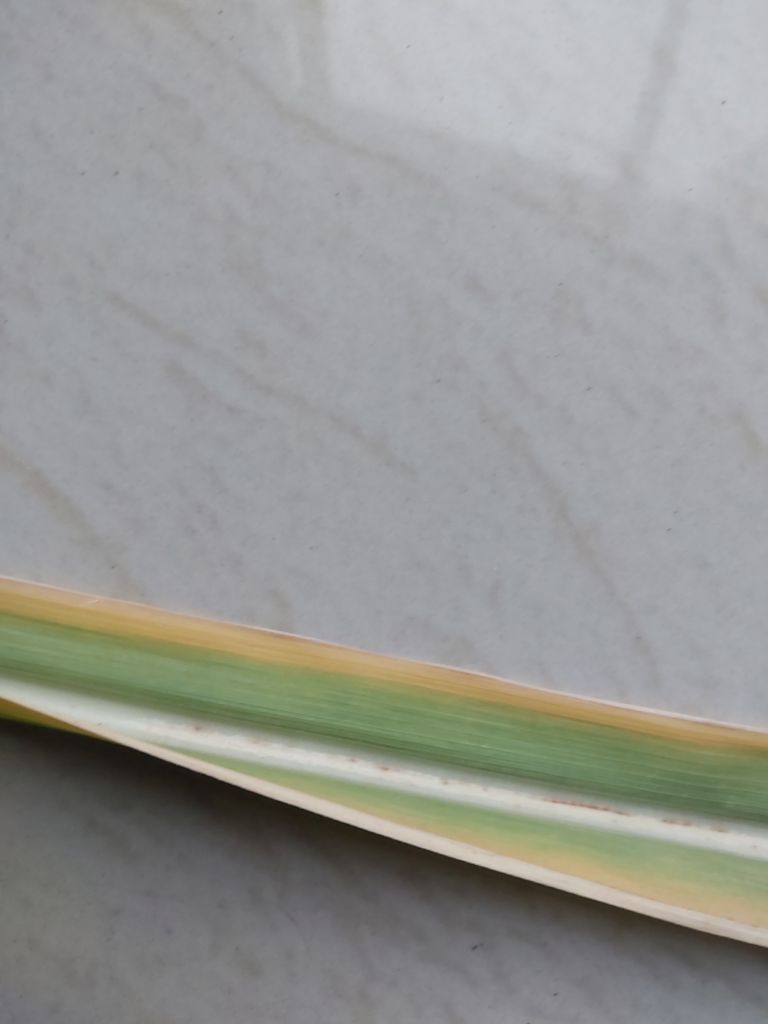
Label: Brown Spot